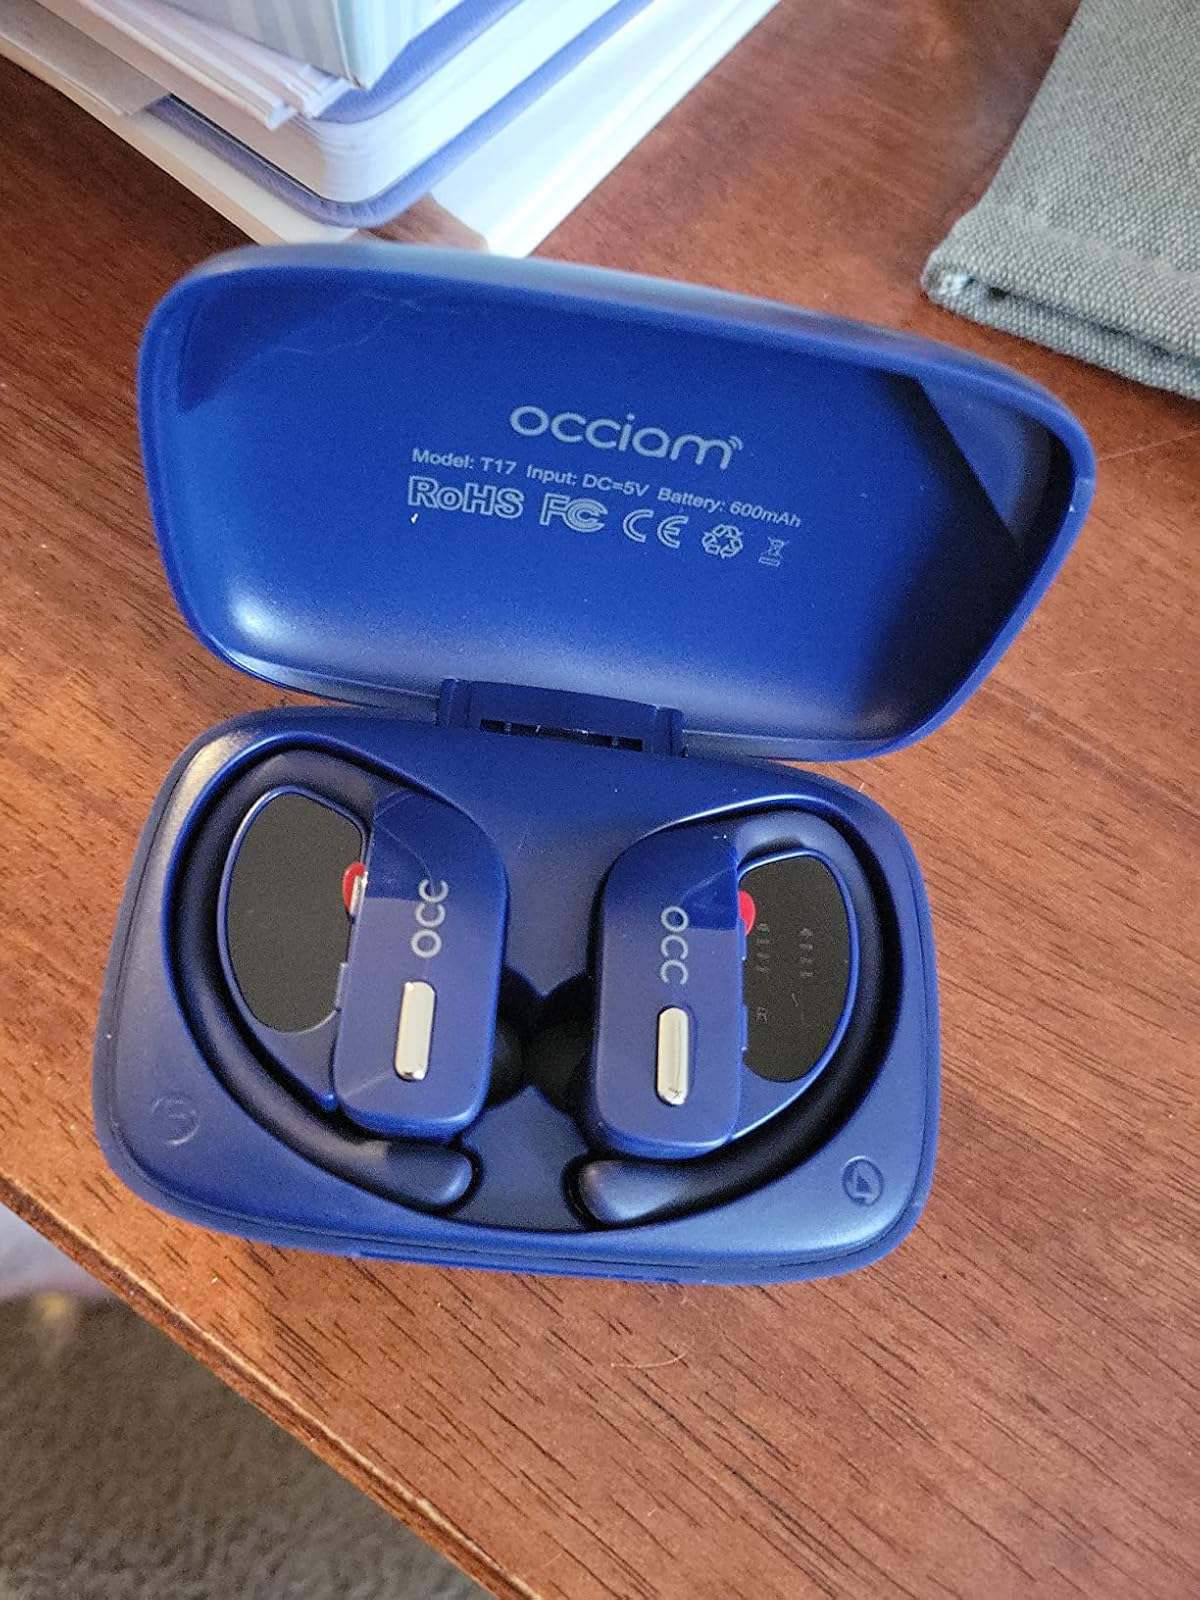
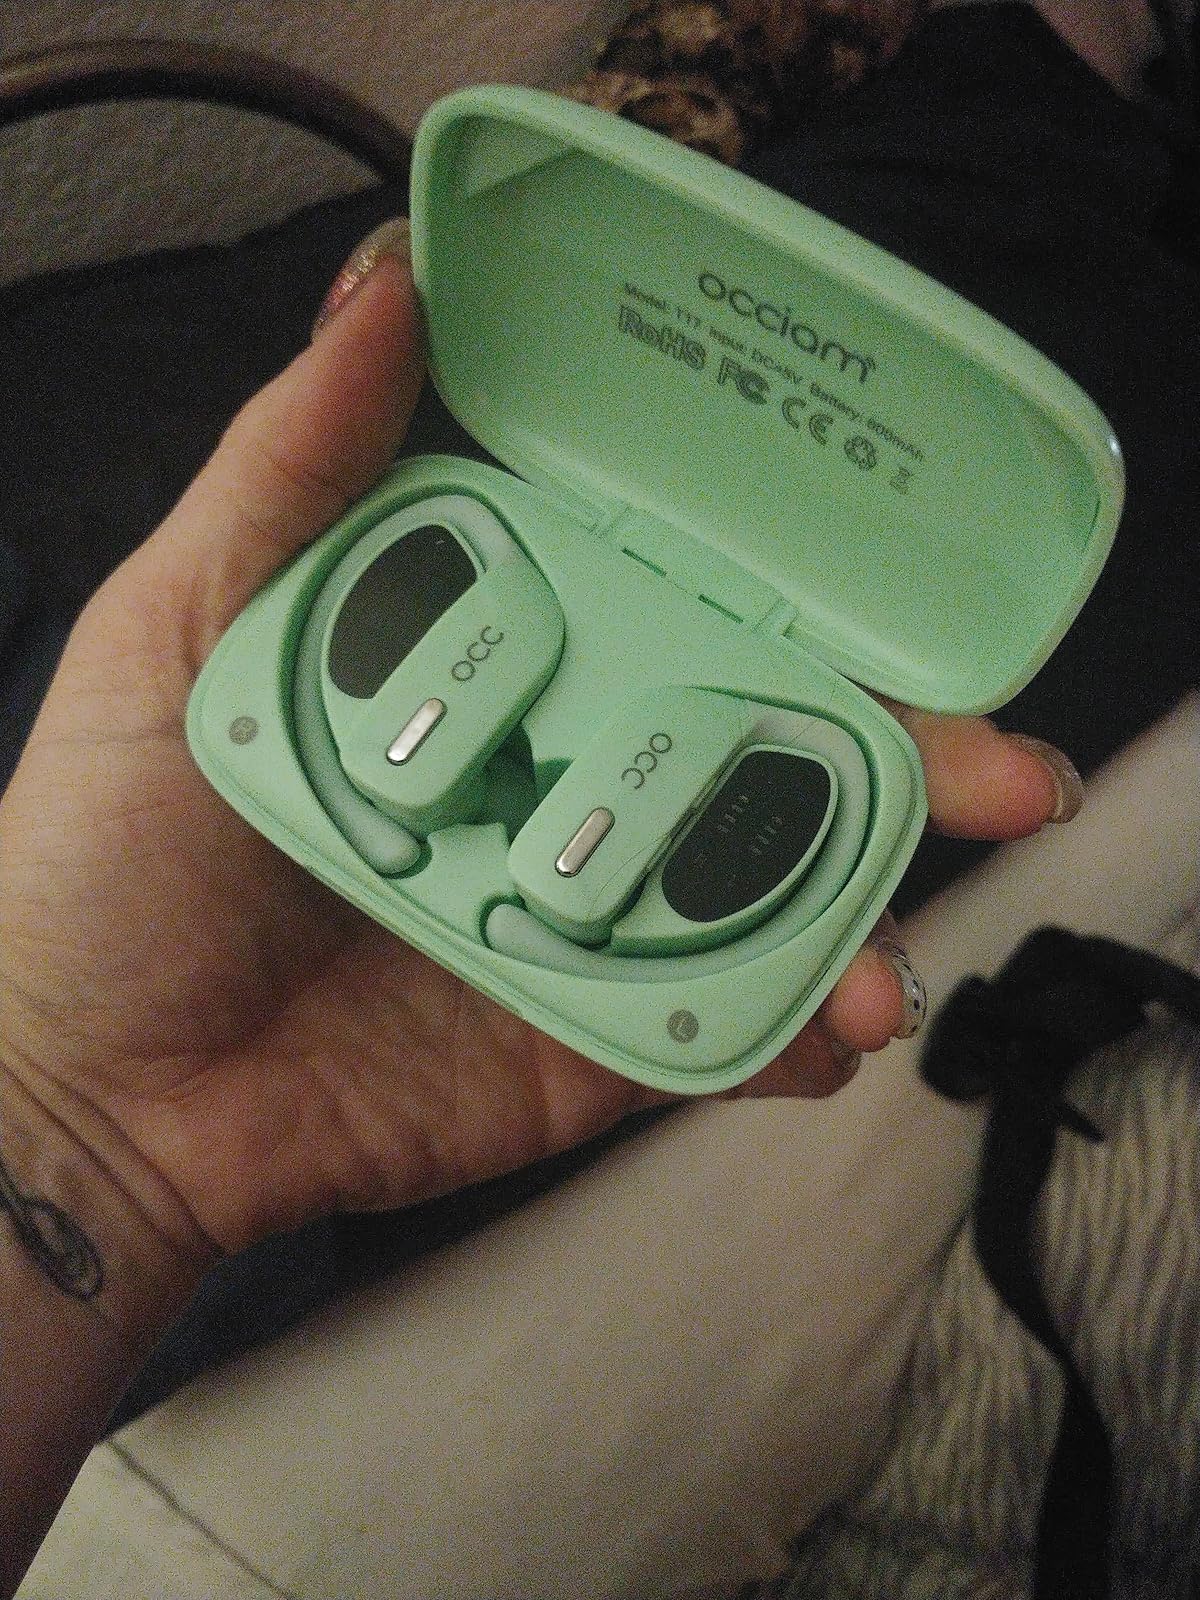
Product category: earbuds
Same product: no